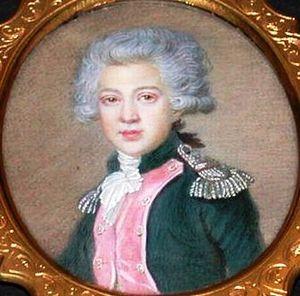
Louis-Philippe Iᵉʳ, né le 6 octobre 1773 à Paris en France et mort le 26 août 1850 à Claremont au Royaume-Uni, est le dernier roi français. Il règne de 1830 à 1848 sur la France, avec le titre de « roi des Français ». Bien moins traditionaliste que ses prédécesseurs, il incarna un tournant majeur dans la conception et l'image de la royauté en France.